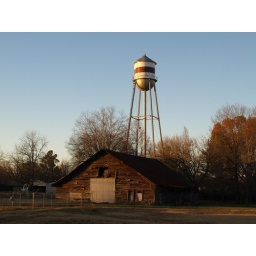
Avery Texas Old Historic Small Town in 2011 Water tower behind barn Roads Building Signs Architecture